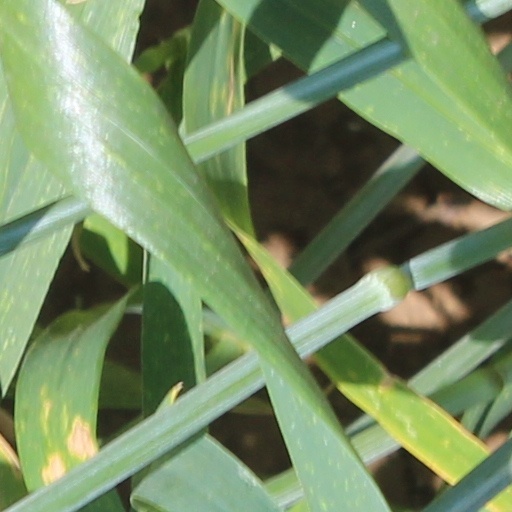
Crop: wheat